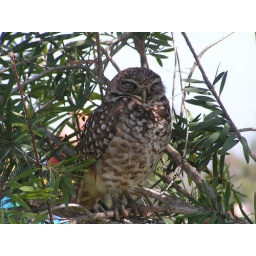
Male burrowing owl sleeping the day away in a tree above his burrow. Added location to photos.